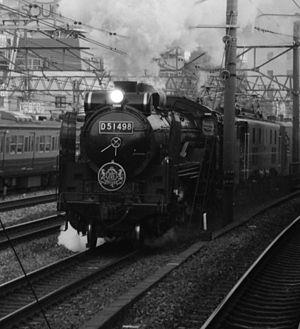
Le principe de désignation du matériel moteur, établi en 1928 et révisé en 1987, utilise deux lettres suivies du numéro de classe du matériel, puis du numéro de série. Ces deux lettres sont d'ailleurs écrites en caractères latins sur les matériels.